Architecture of Cardiff

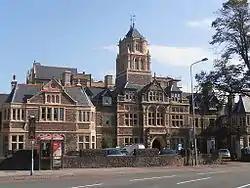
Cardiff Royal Infirmary

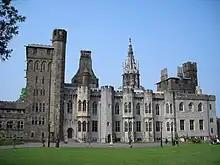
Cardiff Castle

With the arrival of the railways and a rapidly expanding coal export industry, Cardiff changed beyond recognition during the mid nineteenth century. It became the largest town in Wales in 1875. From the 1840s new residential streets were built in Butetown and Temperance Town (completed 1864).